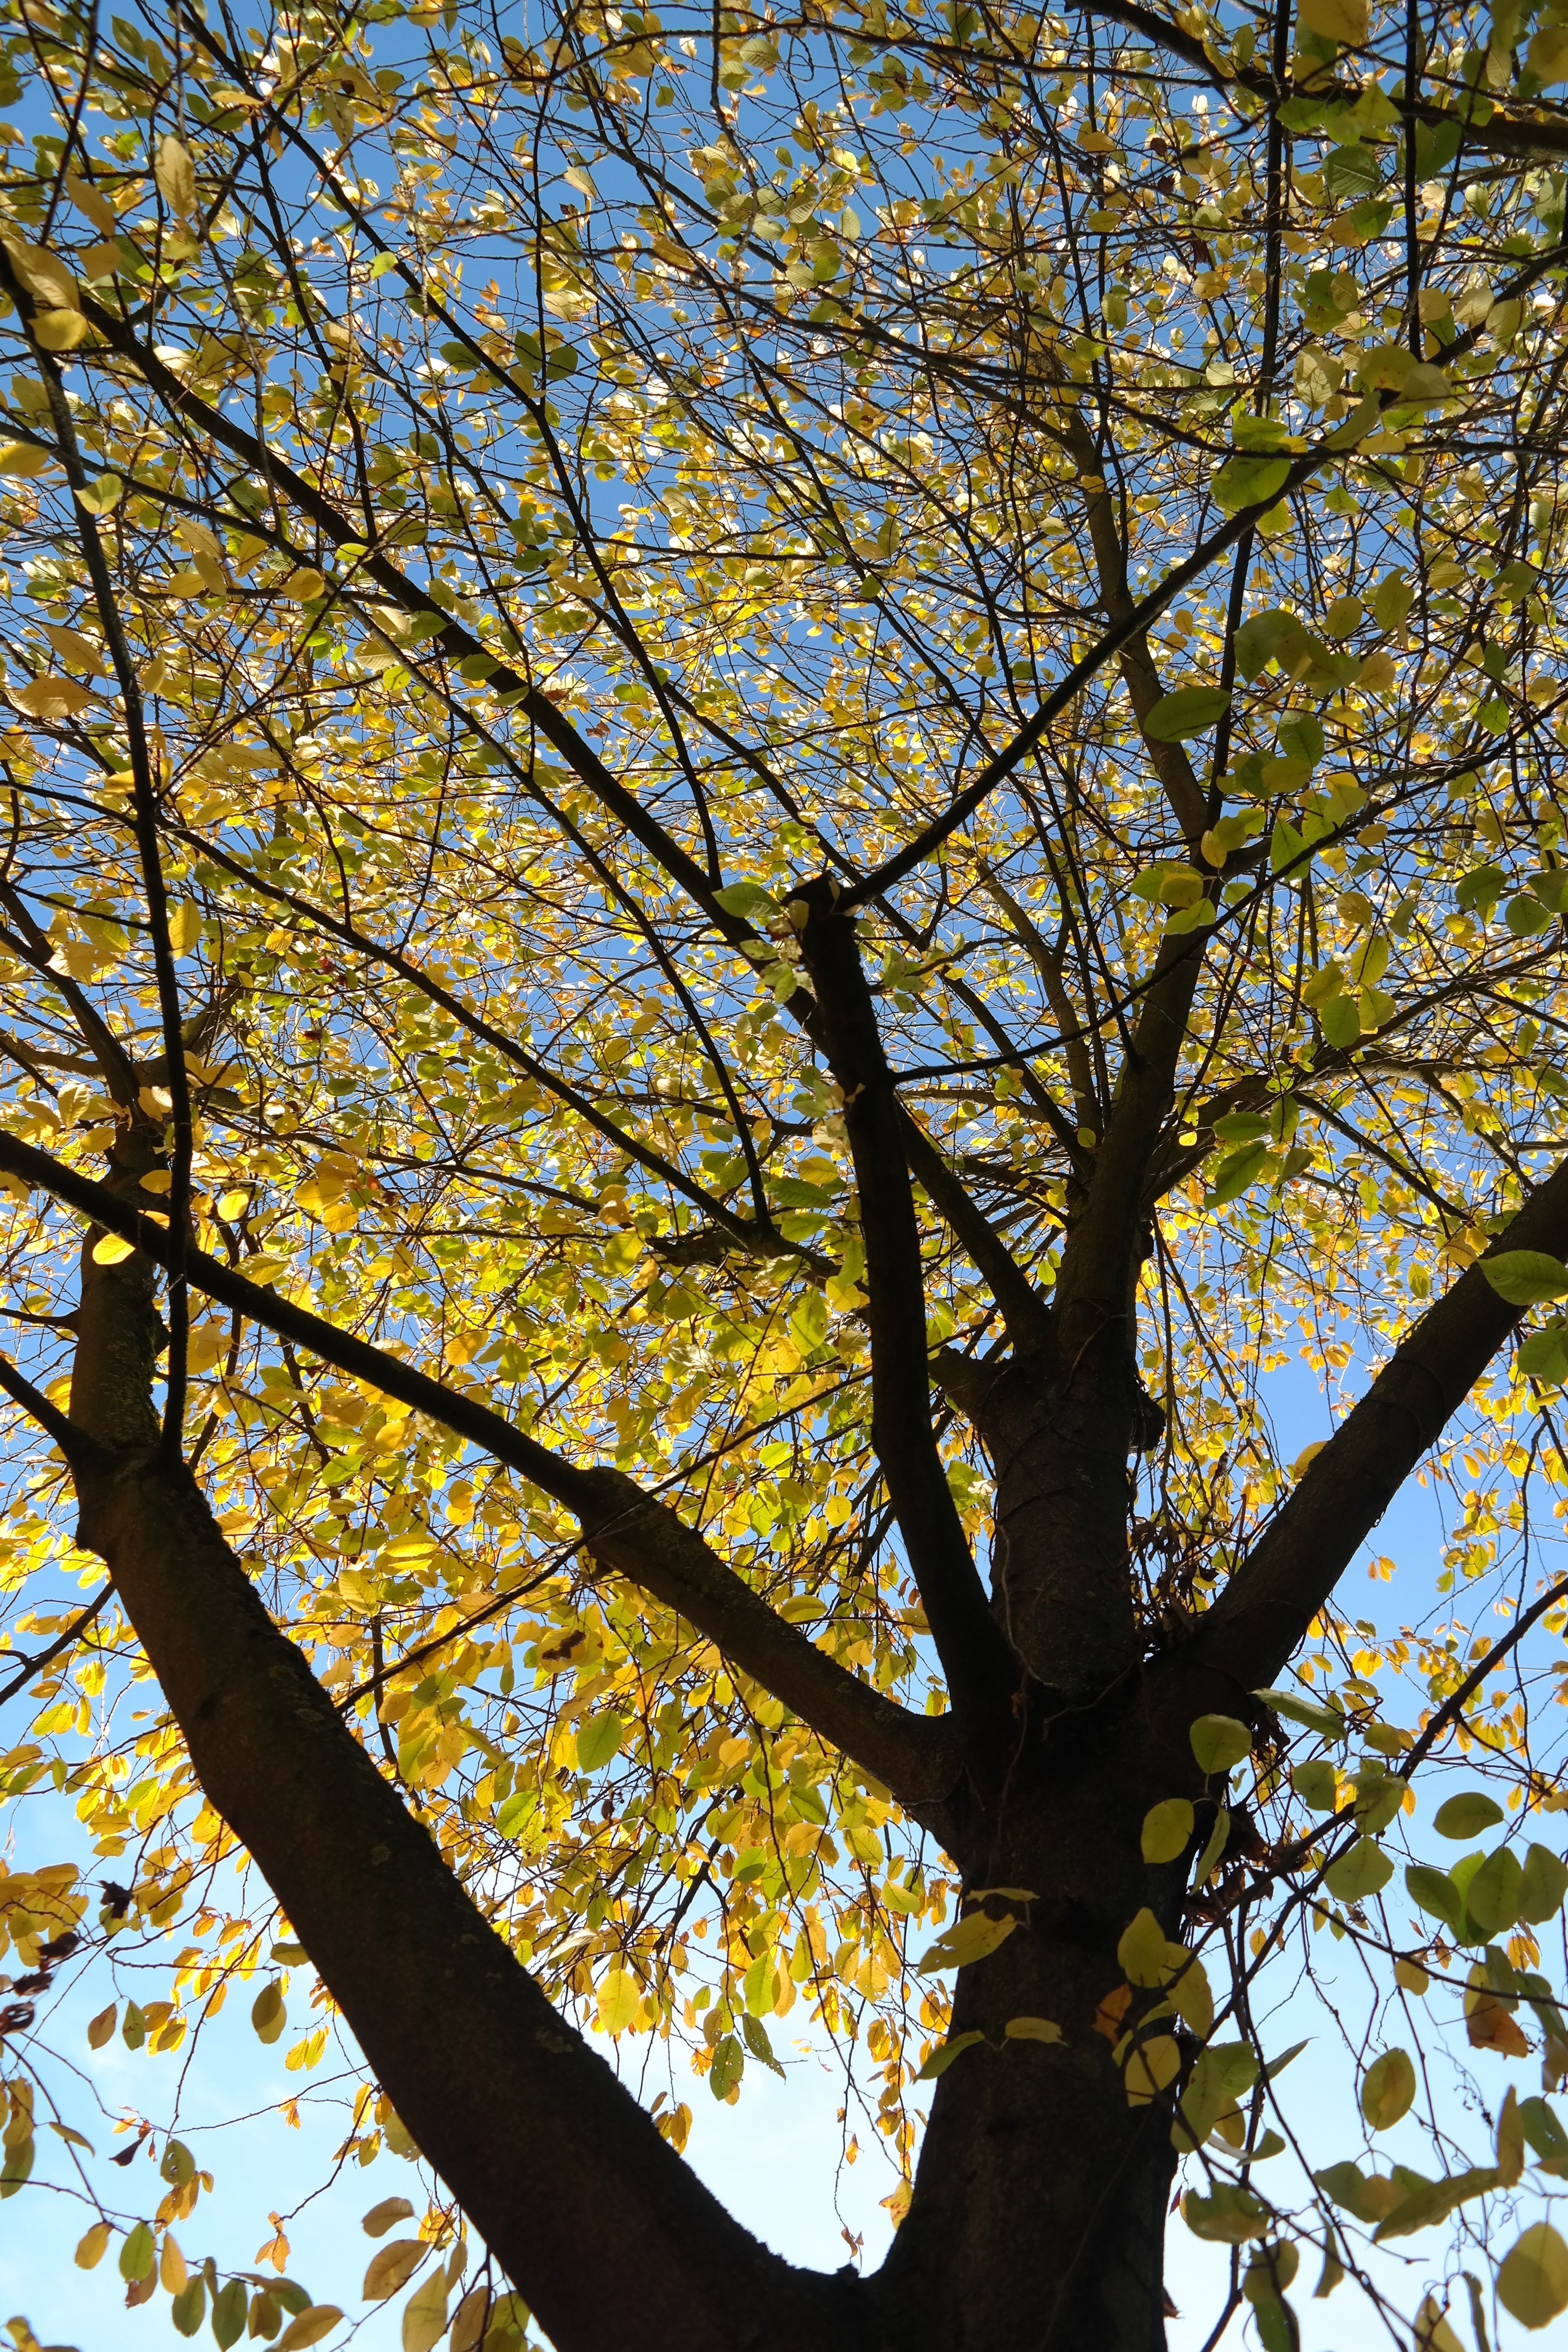
tree, nature, branch, blossom, light, plant, sky, sunlight, leaf, flower, bush, log, spring, red, color, autumn, botany, colorful, yellow, season, tribe, aesthetic, leaves, transience, branches, deciduous, woodland, autumn leaf, time of year, fall foliage, autumn colours, bright yellow, amelanchier, flowering plant, autumn light, rose family, rosaceae, woody plant, land plant, common rock pear, amelanchier ovalis, common amelanchier, rock medlar, edelwei shrub